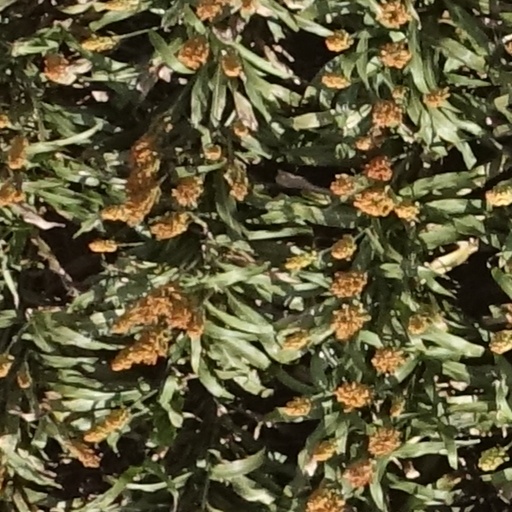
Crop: sorghum